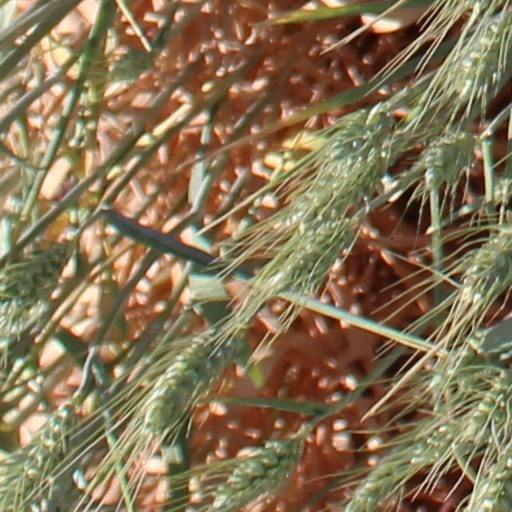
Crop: wheat